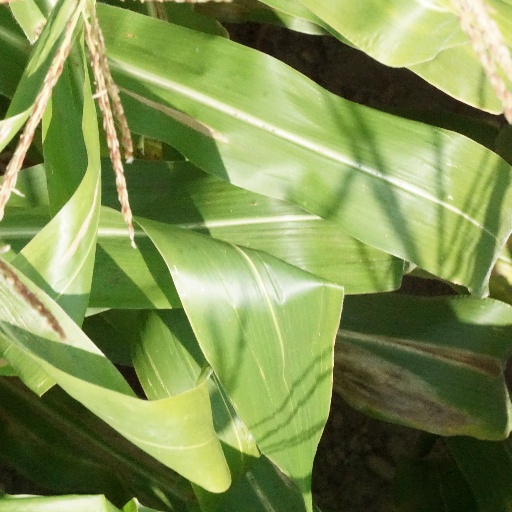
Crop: maize; corn